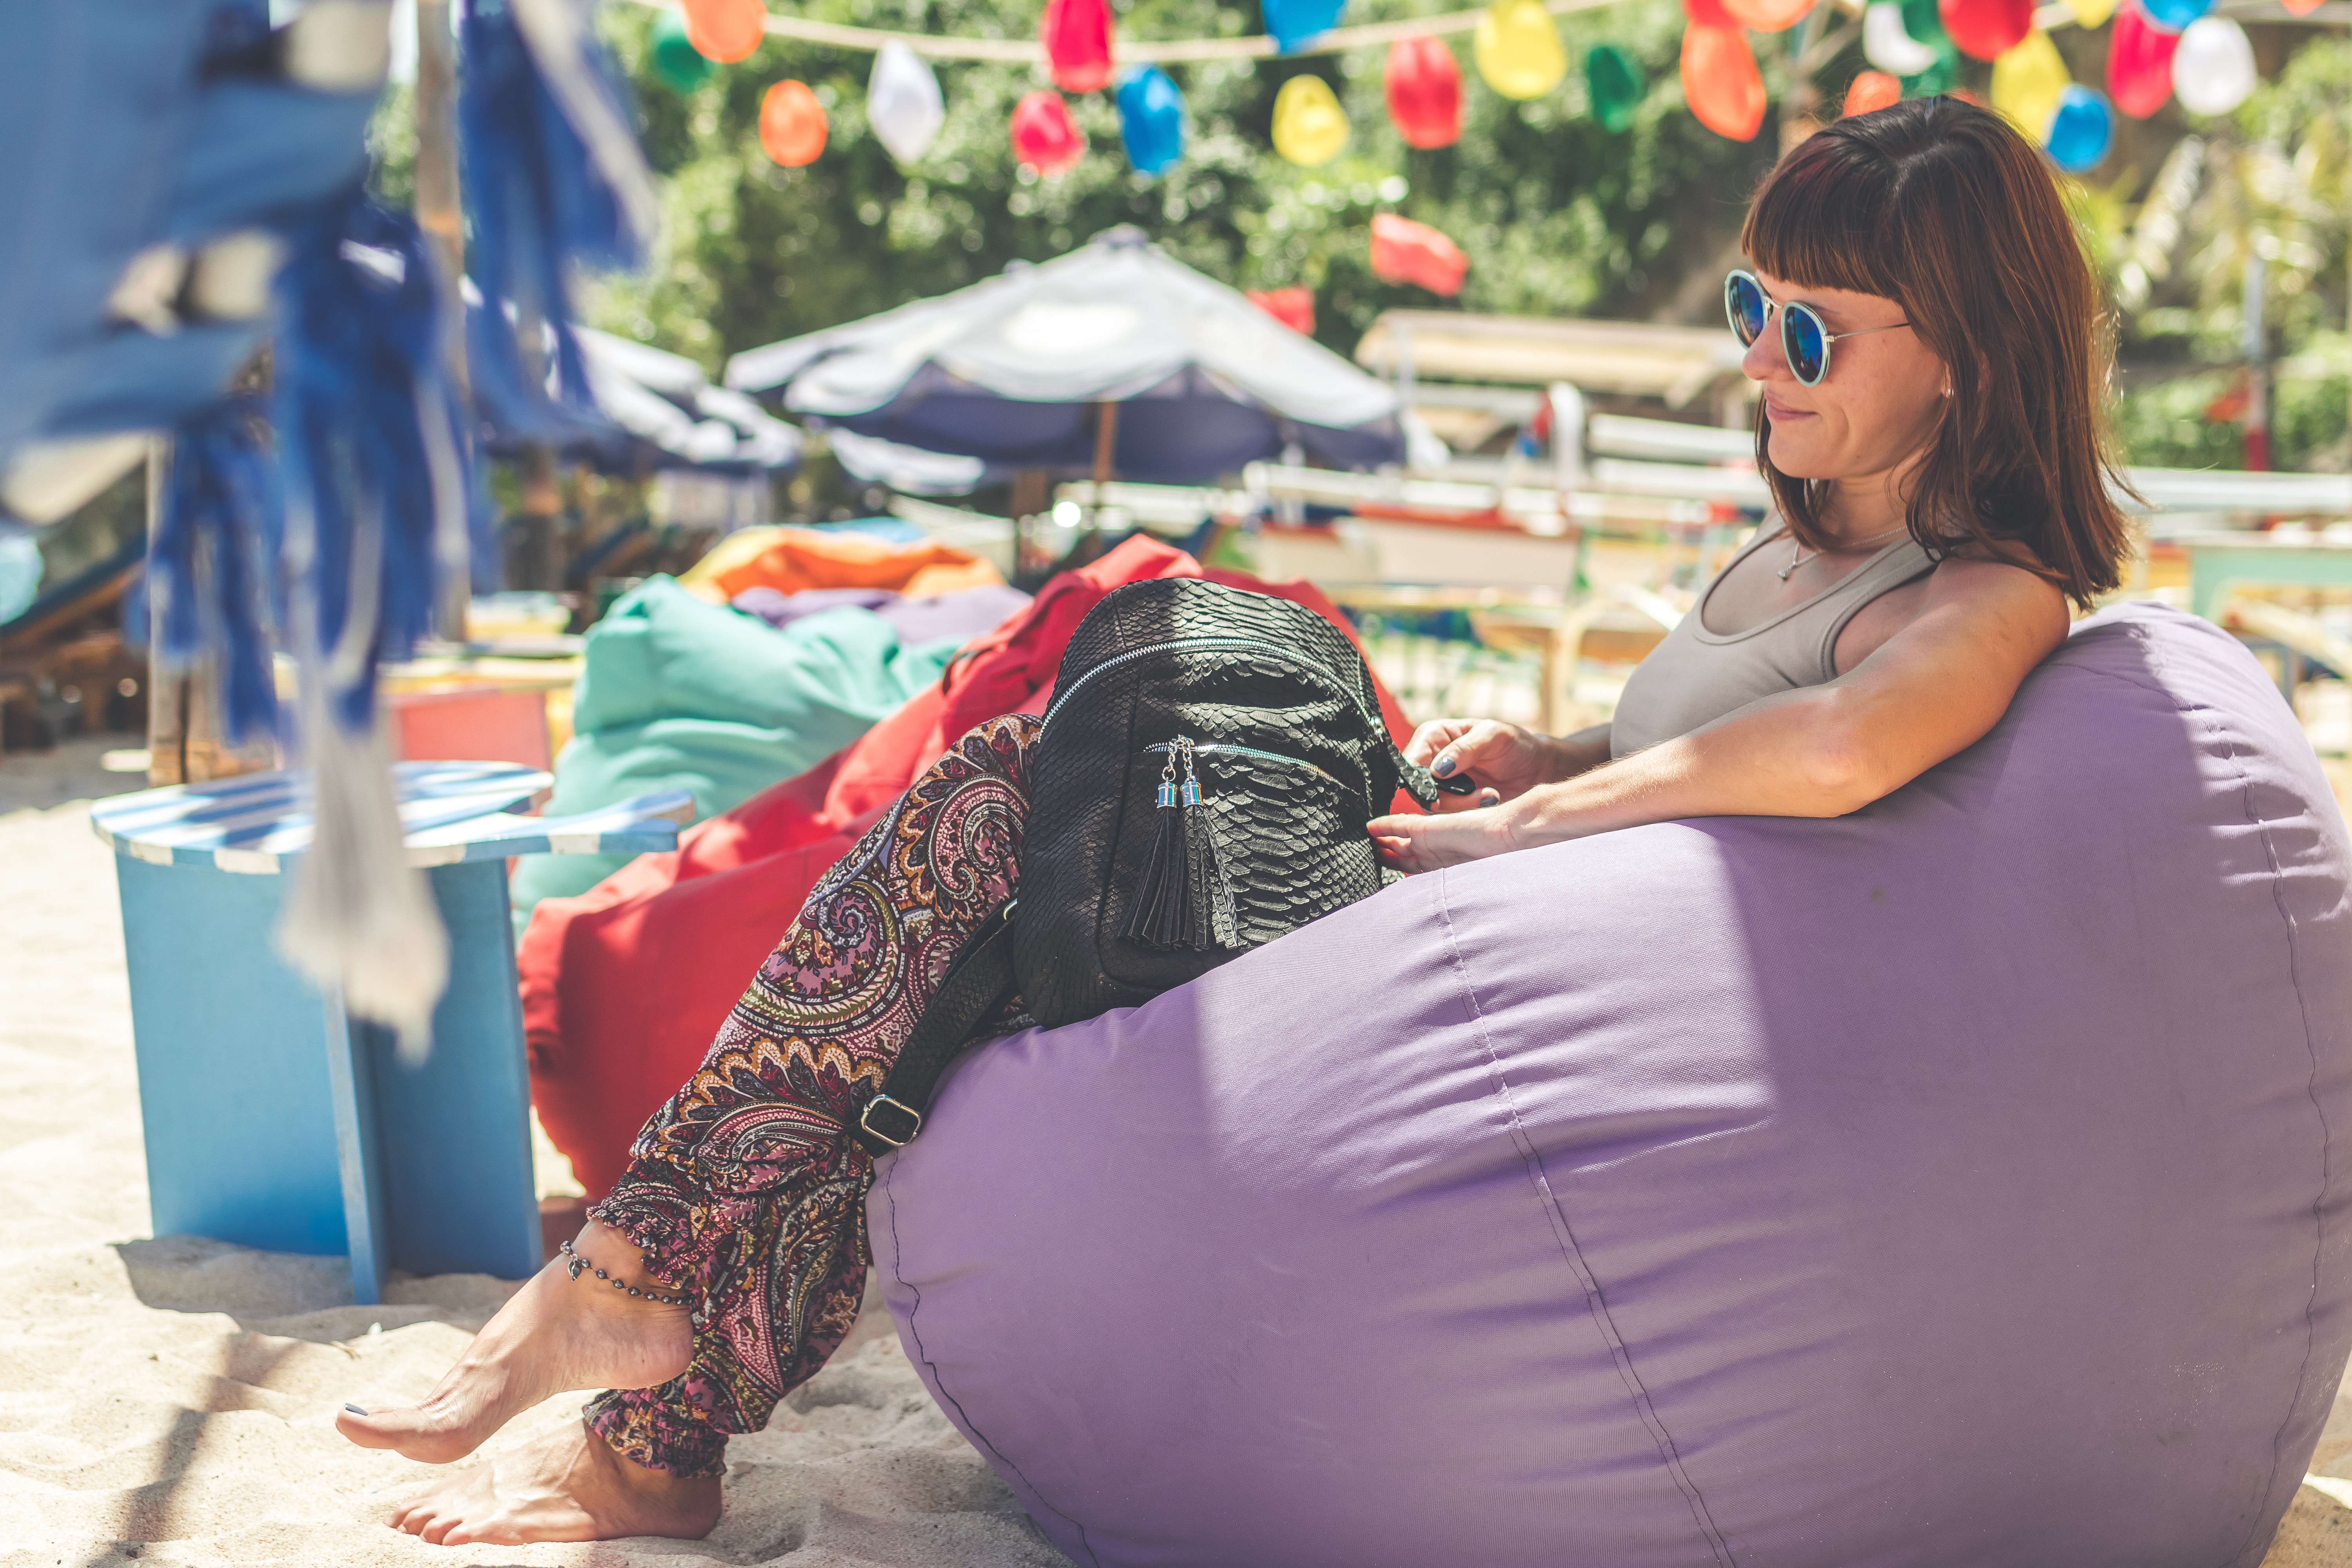
fun, sitting, design, furniture, glasses, bean bag, eyewear, vacation, pattern, textile, leisure, photography, long hair, recreation, black hair, tourism, style